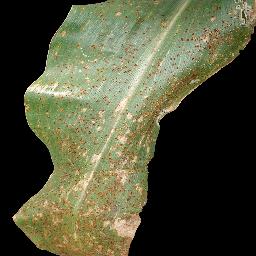
Label: Corn_(Maize)___Common_Rust